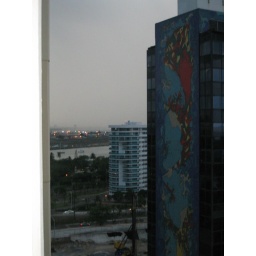
Artwork on a office building in San Juan